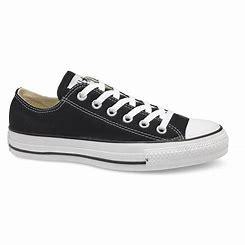
Brand: Converse
Model: Chuck Taylor All Star Top